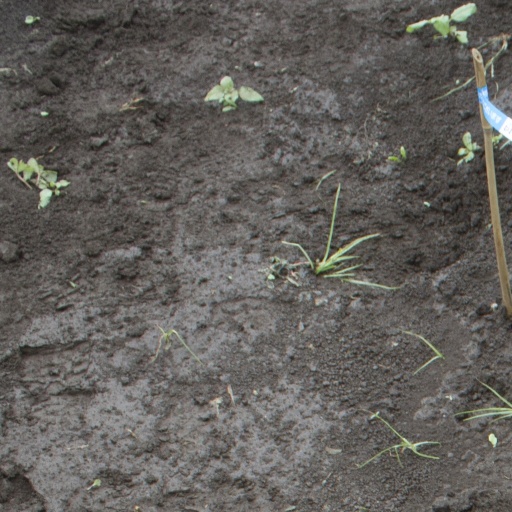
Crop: soybean